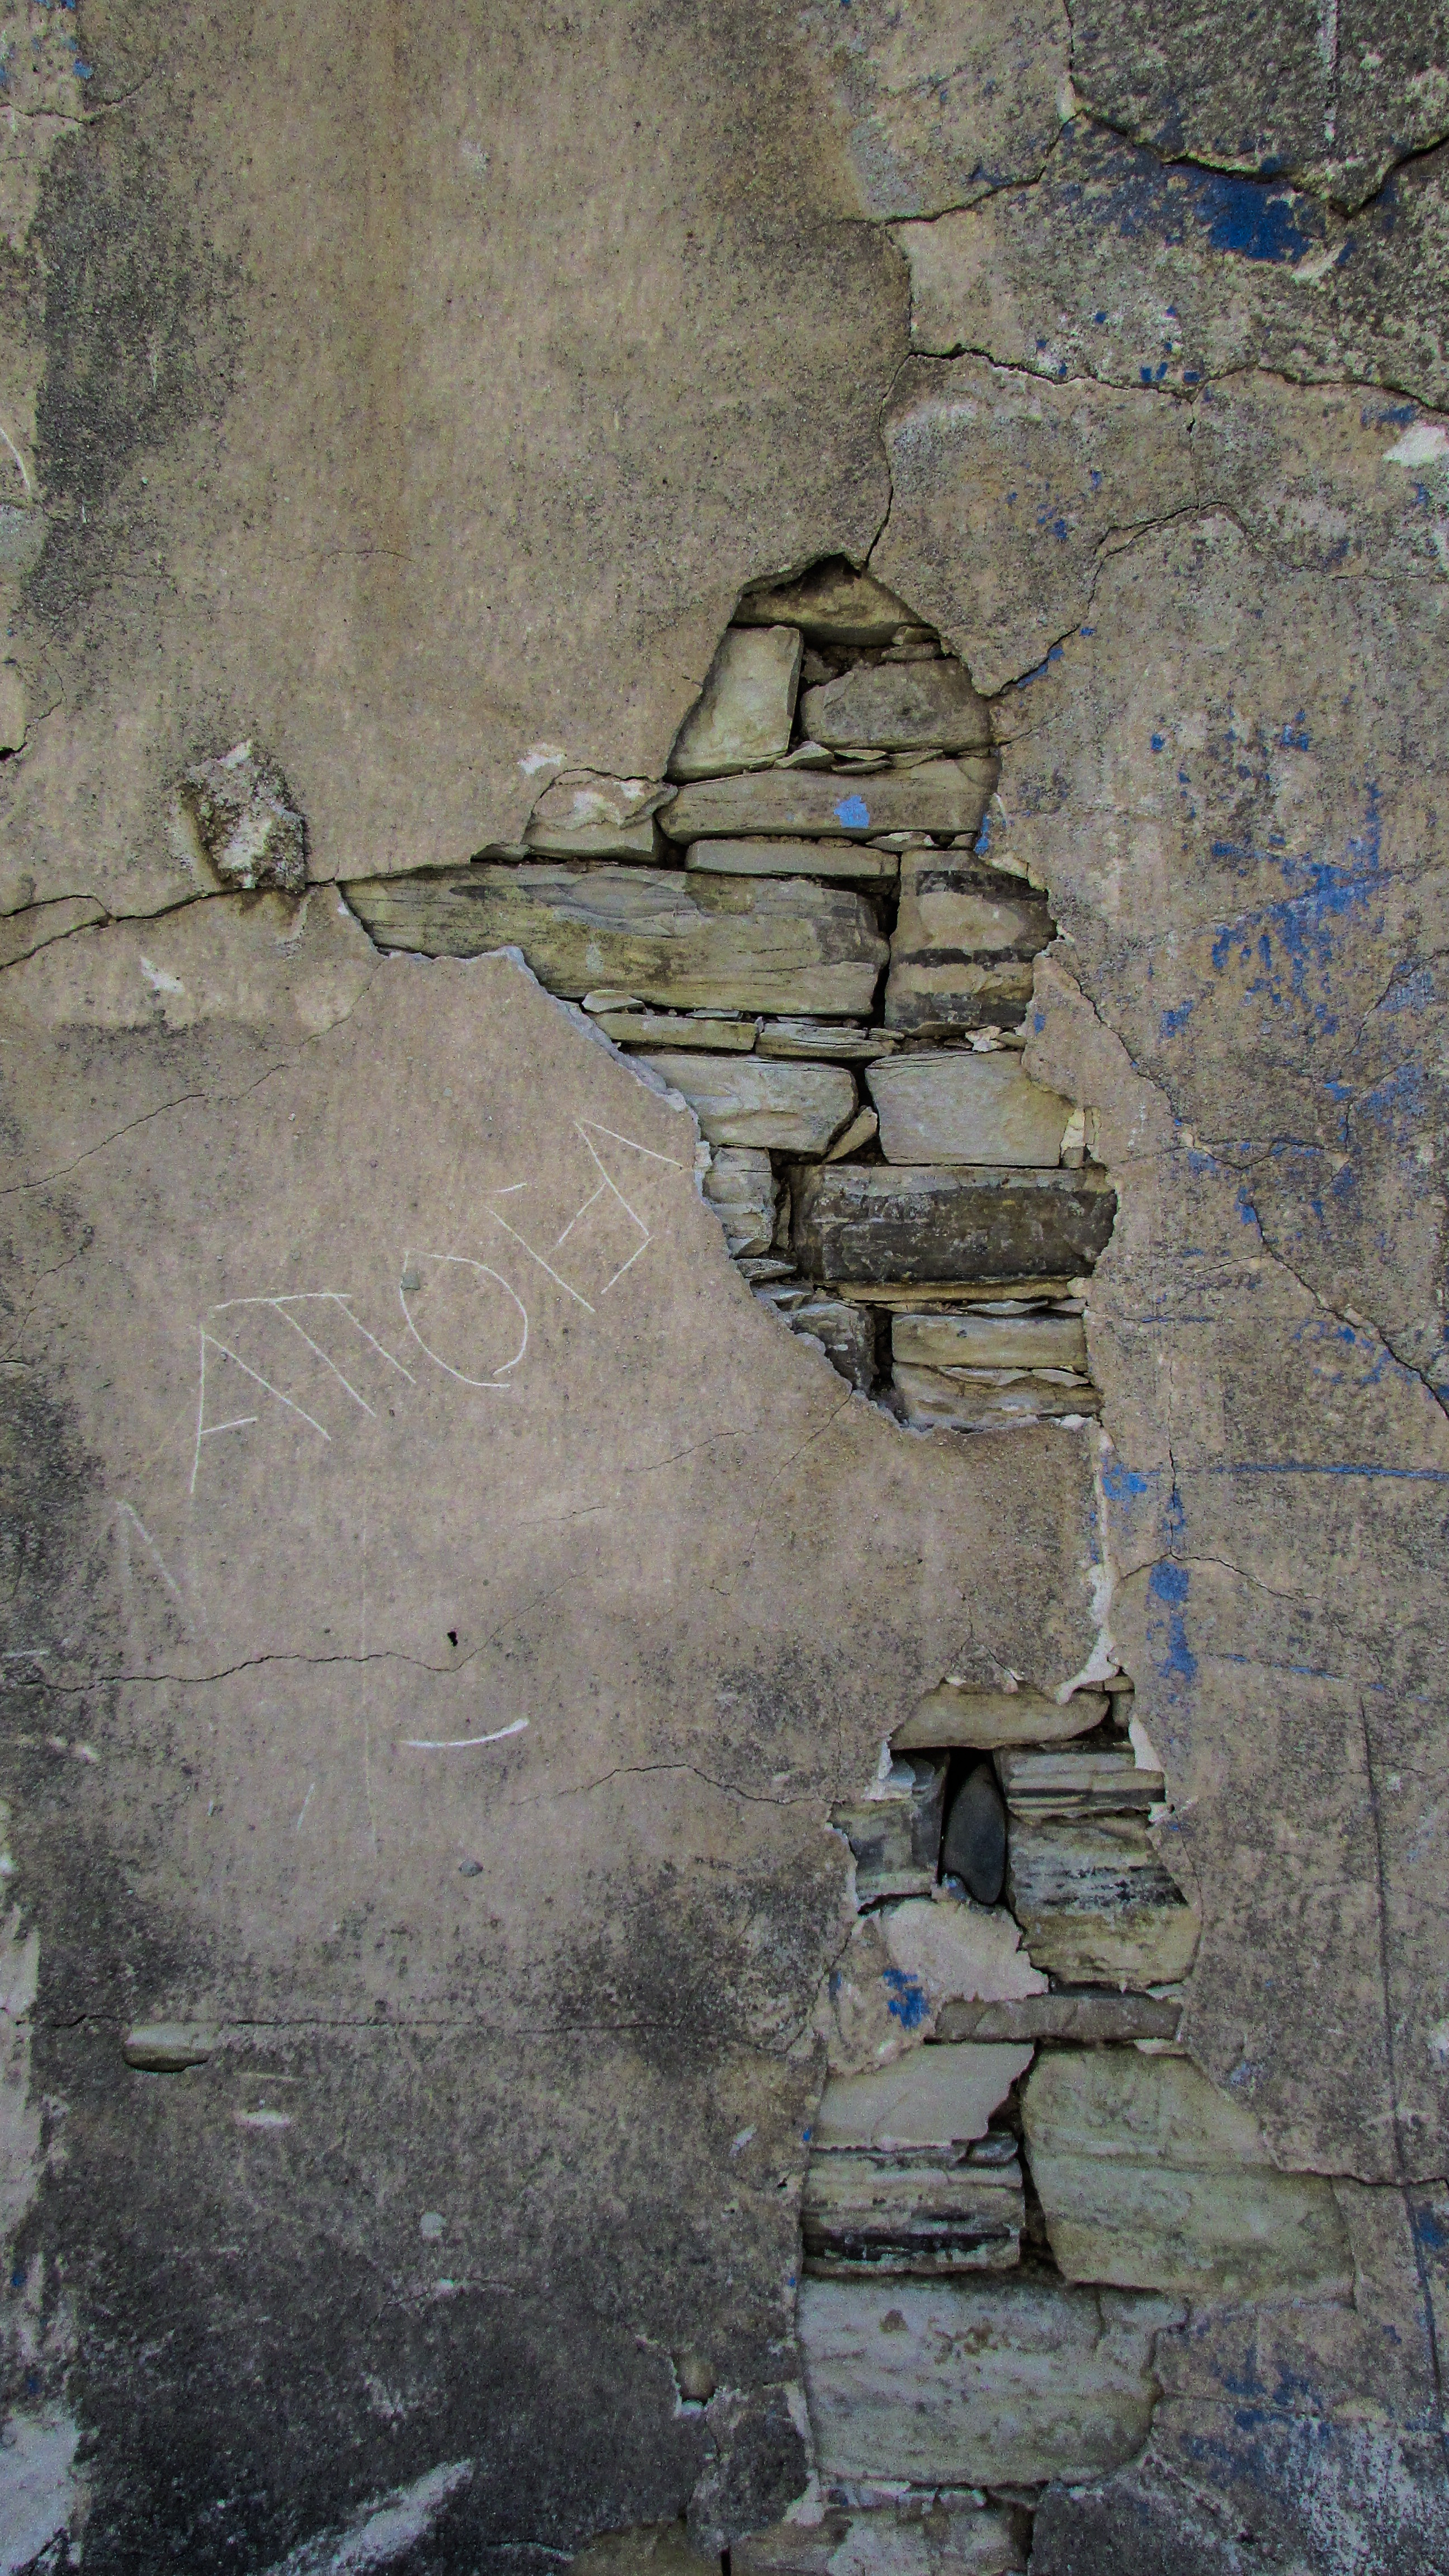
rock, house, wall, decay, weathered, art, ruins, infrastructure, damaged, wear, cyprus, aged, kato drys, ancient history